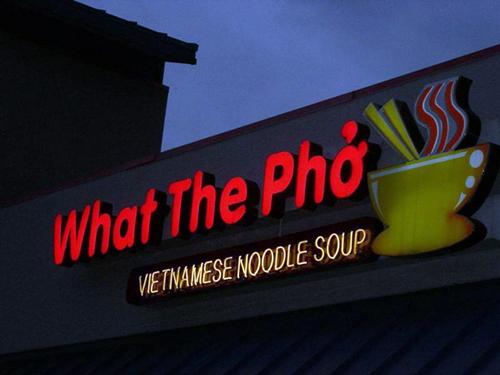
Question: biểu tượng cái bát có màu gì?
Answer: biểu tượng cái bát có màu cam